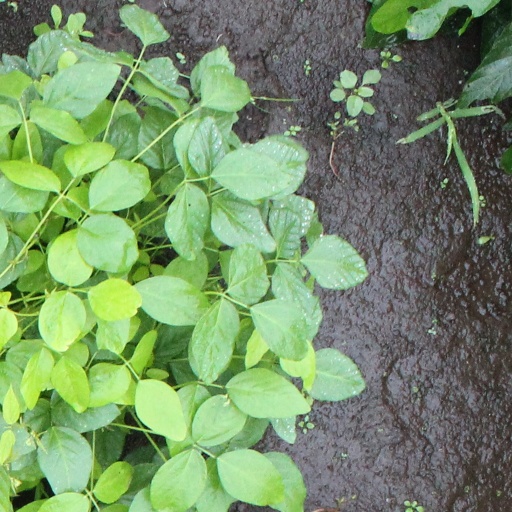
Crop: soybean